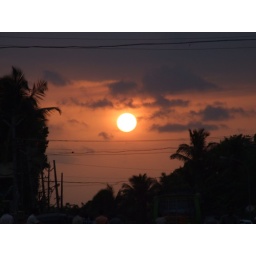
Love this red hot ball in the sky!